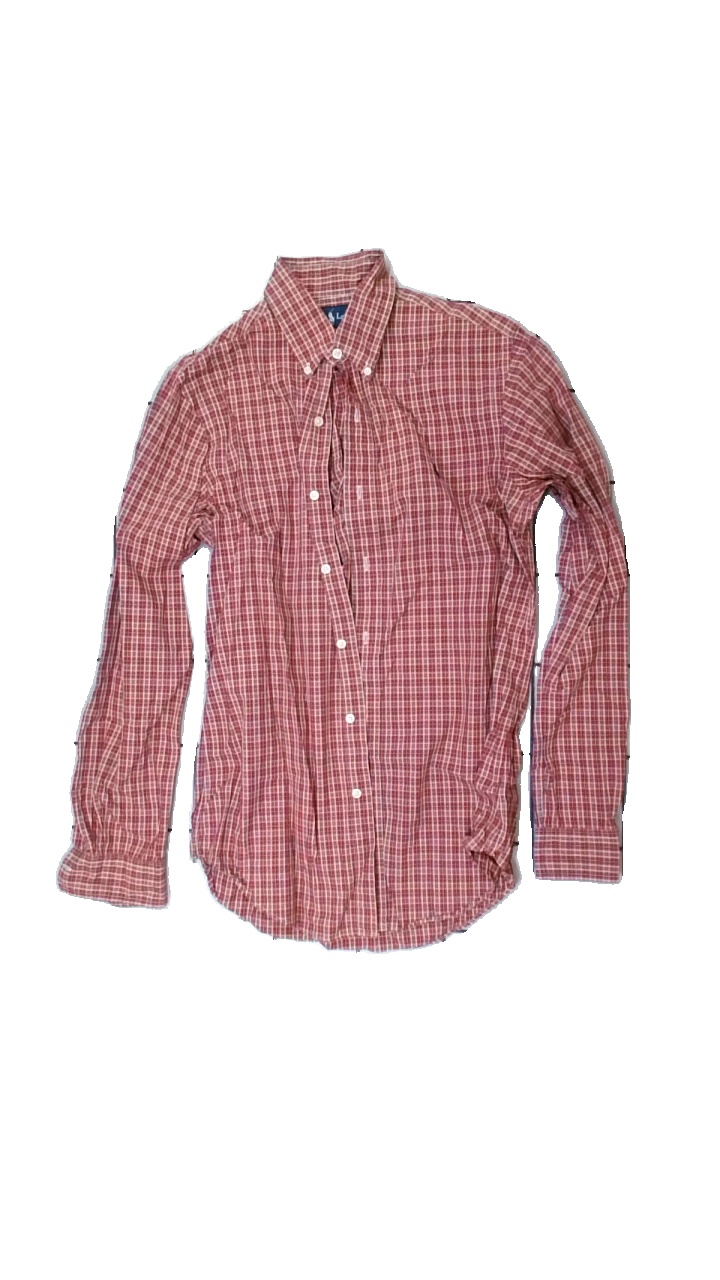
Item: Shirt (Men)
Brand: Ralph Lauren
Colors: White, Red, Blue, Multicolor
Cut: Regular
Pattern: Geometric print
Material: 100% cotton
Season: All
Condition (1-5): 3
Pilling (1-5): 4
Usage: Reuse
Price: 50-100